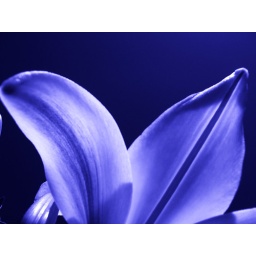
the blue of the sky shows the blue in my heart